Diving bell

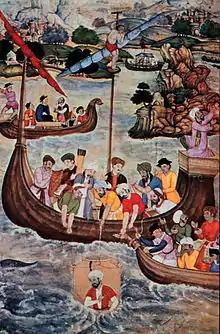
16th century Islamic painting of Alexander the Great lowered in a glass diving bell

The diving bell is one of the earliest types of equipment for underwater work and exploration. Its use was first described by Aristotle in the 4th century BC: "they enable the divers to respire equally well by letting down a cauldron, for this does not fill with water, but retains the air, for it is forced straight down into the water." Recurring legends about Alexander the Great (including some versions of the "Alexander Romance") tell he explored the sea in some closed vessel, lowered from his ships. Their origin is hard to determine, but some of the earliest dated works are from the early Middle Ages. In 1535, Guglielmo de Lorena created and tested his own diving bell to explore a sunken vessel in a lake near Rome. De Lorena's diving bell only had space for enough oxygen for a few minutes however, the air in his diving bell was reported to last for one to two hours with the limiting factor being a diver's ability to withstand cold and fatigue, not lack of oxygen. The mechanism he used needed to keep the pressure inside the bell continuous, supply fresh air, and remove air exhaled by the diver. To accomplish this, it is believed that de Lorena used a method similar to what would later be Edmond Halley's 1691 design.